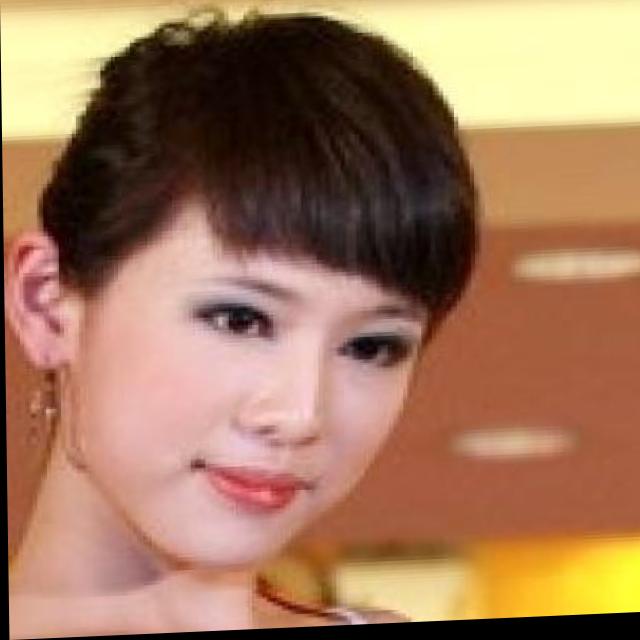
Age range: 21-44